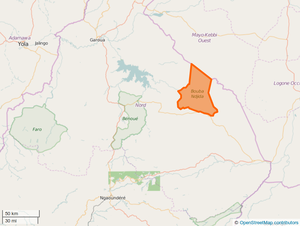
Limites et situation du Parc national de Bouba Ndjida, Cameroun (OSM).
Le parc national de Boubandjida est l'un des parcs nationaux du Cameroun, situé dans la région du Nord, en bordure du Tchad. Ce parc est traversé par de nombreux cours d'eau saisonniers et par une rivière permanente, le mayo Sénaroua. Avec une superficie de 220 000 ha, c'est le plus grand parc national du pays, mais c'est aussi le plus isolé.